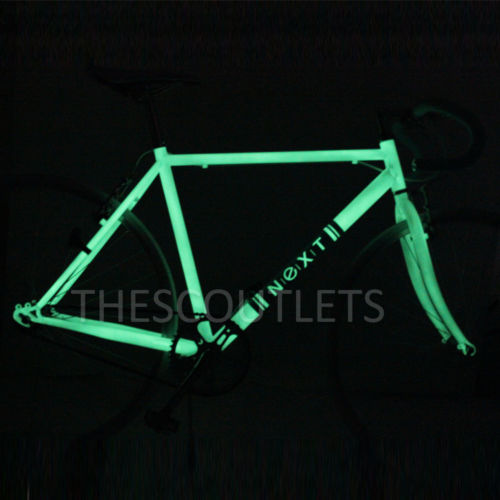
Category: bicycle